Coenzyme A

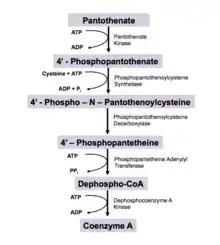
Details of the biosynthetic pathway of CoA synthesis from pantothenic acid.

Enzyme nomenclature abbreviations in parentheses represent mammalian, other eukaryotic, and prokaryotic enzymes respectively. In mammals steps 4 and 5 are catalyzed by a bifunctional enzyme called COASY. This pathway is regulated by product inhibition. CoA is a competitive inhibitor for Pantothenate Kinase, which normally binds ATP. Coenzyme A, three ADP, one monophosphate, and one diphosphate are harvested from biosynthesis.